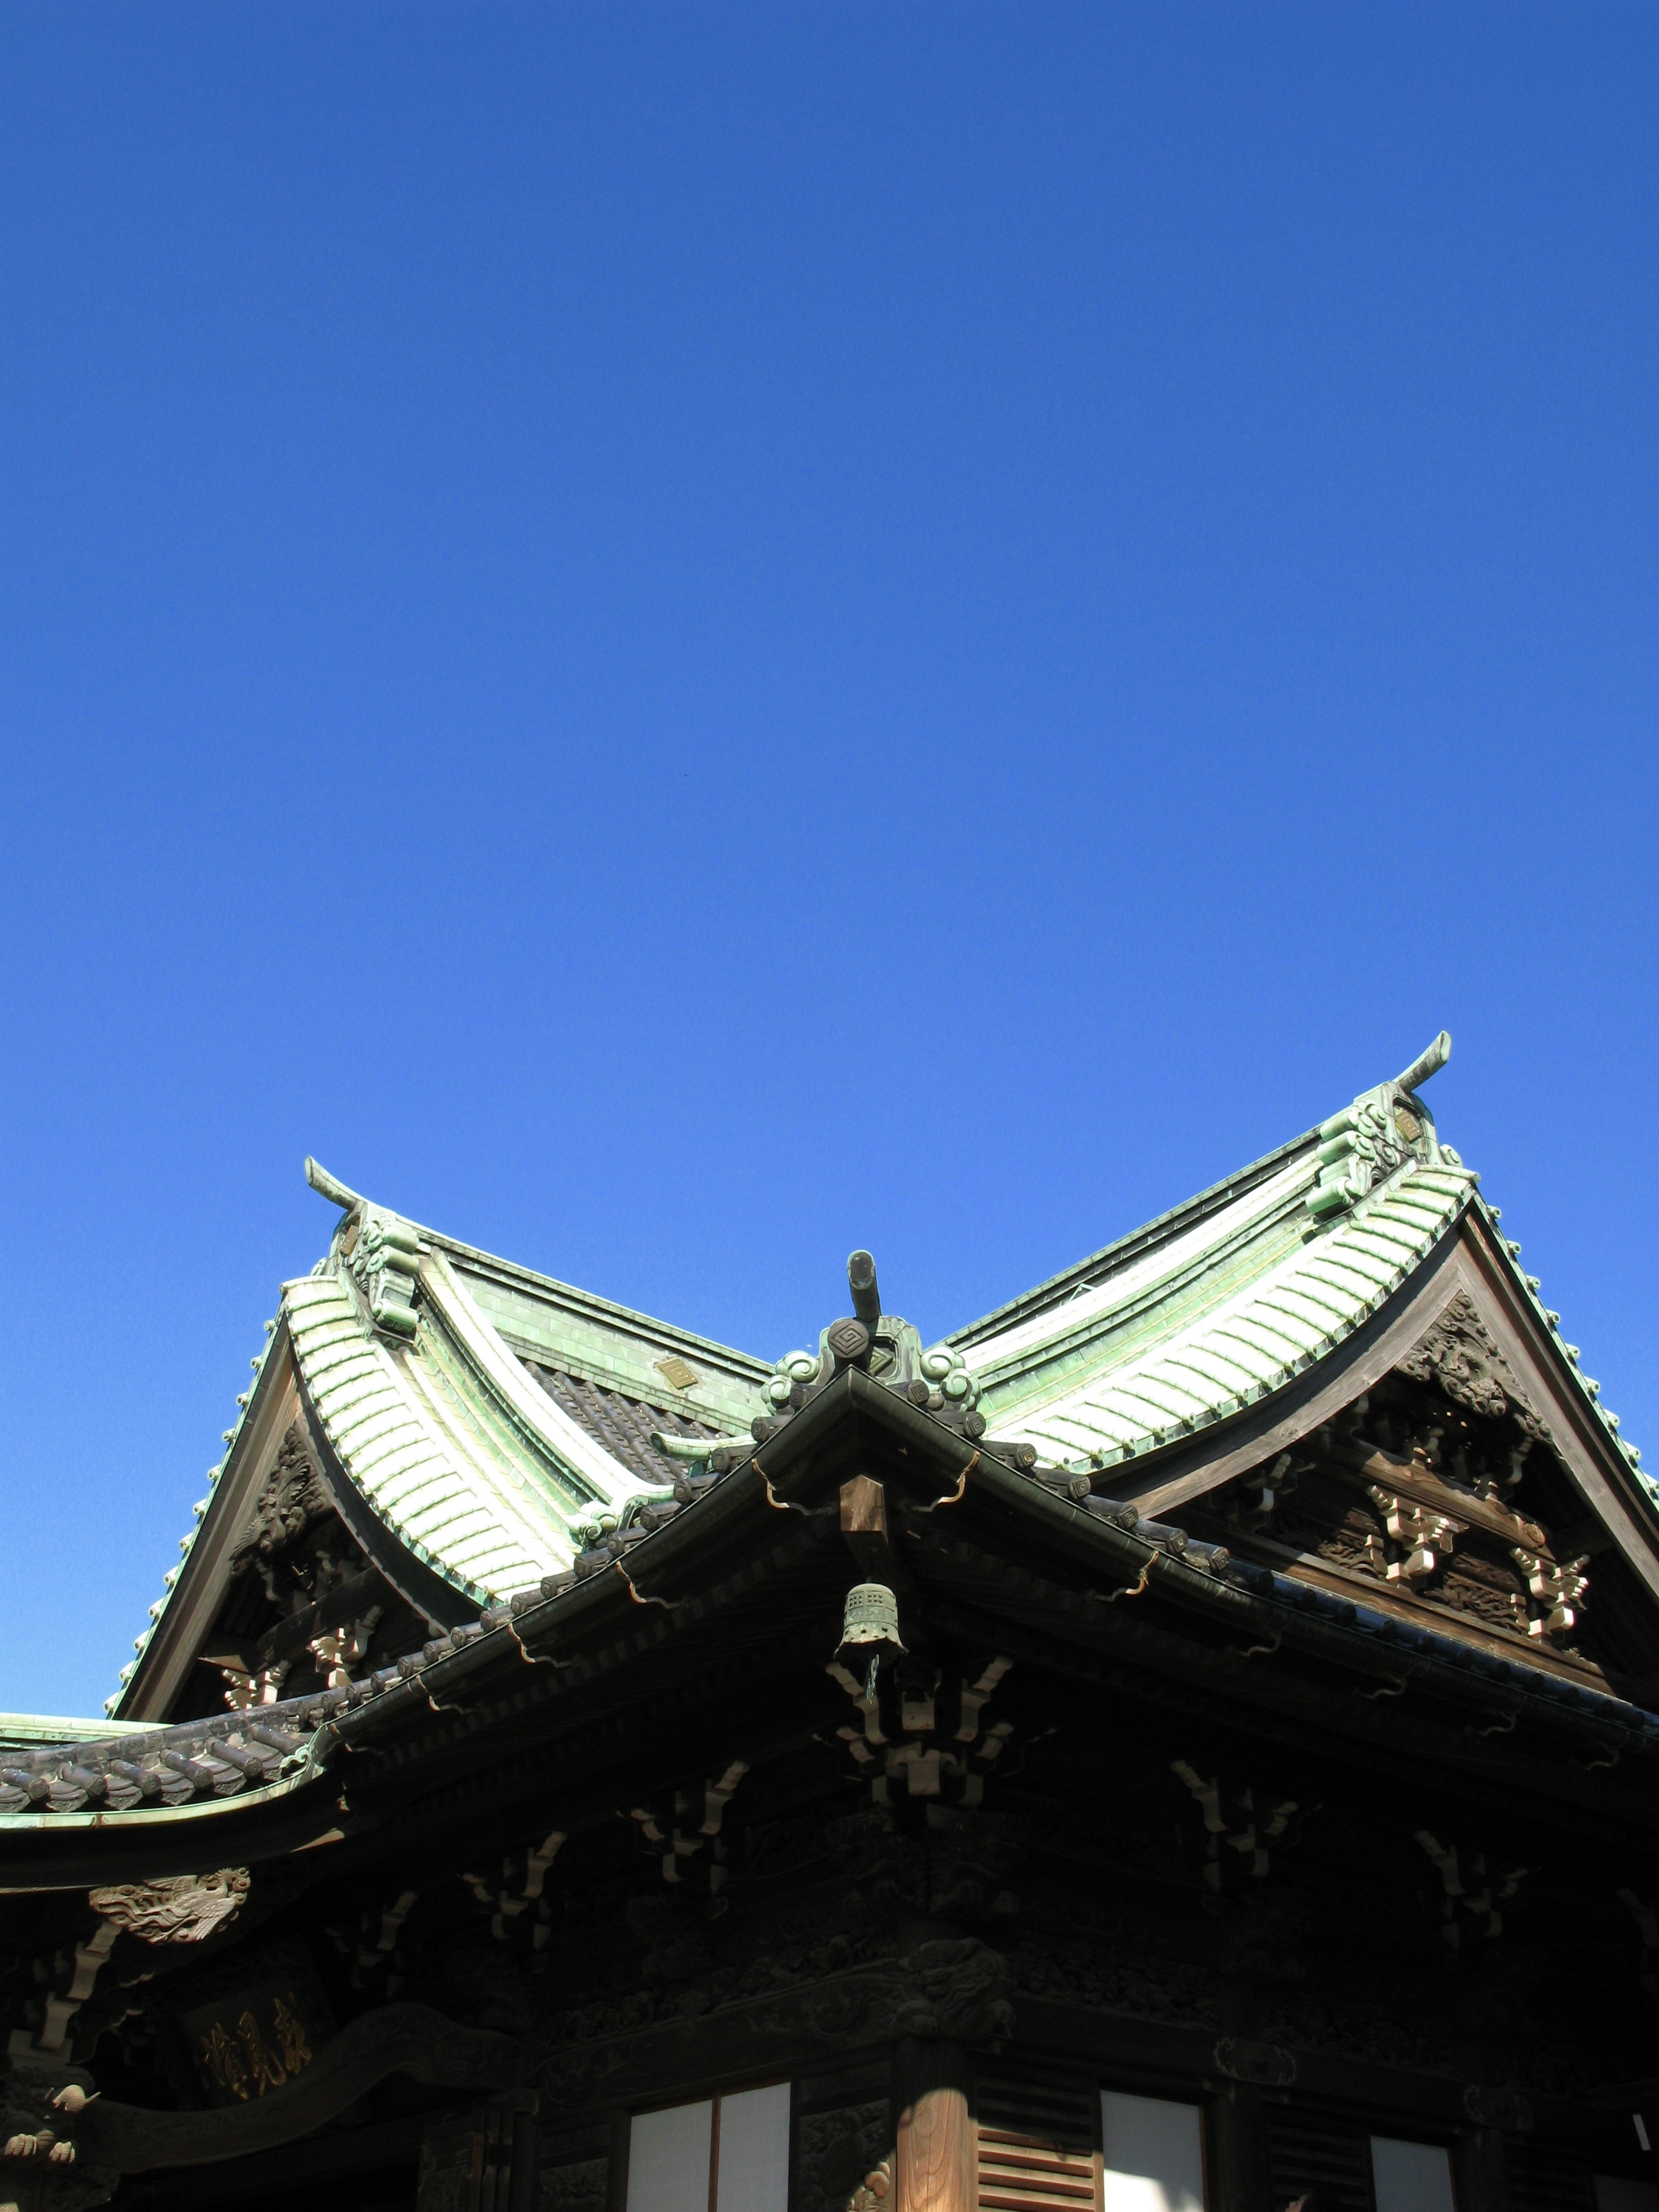
architecture, building, palace, high, landmark, place of worship, temple, hires, hi, res, powershotg7, canong7